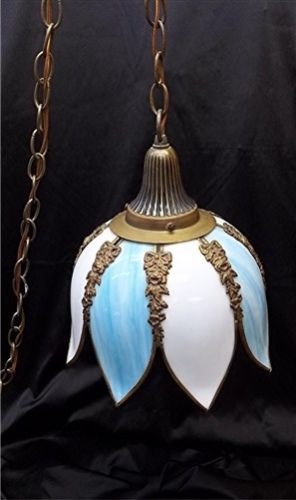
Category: lamp